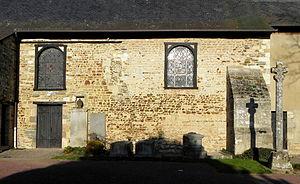
Église Saint-Grégoire, commune de Saint-Grégoire (35). Édifice désorienté au XIXe. Costale sud de la nef. Mur roman avec réemploi de briques romaines.
La croix de cimetière de Saint-Grégoire est une croix monumentale située devant l'église de Saint-Grégoire, dans le département français d'Ille-et-Vilaine, région Bretagne.